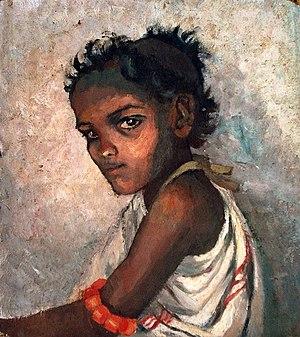
Jeune somali
Suzanne Berthe Létorey-Dumond, née le 8 novembre 1911 à Paris et morte le 28 janvier 2002 à Eaubonne, est une artiste-peintre française.